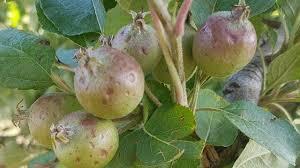
Label: apples